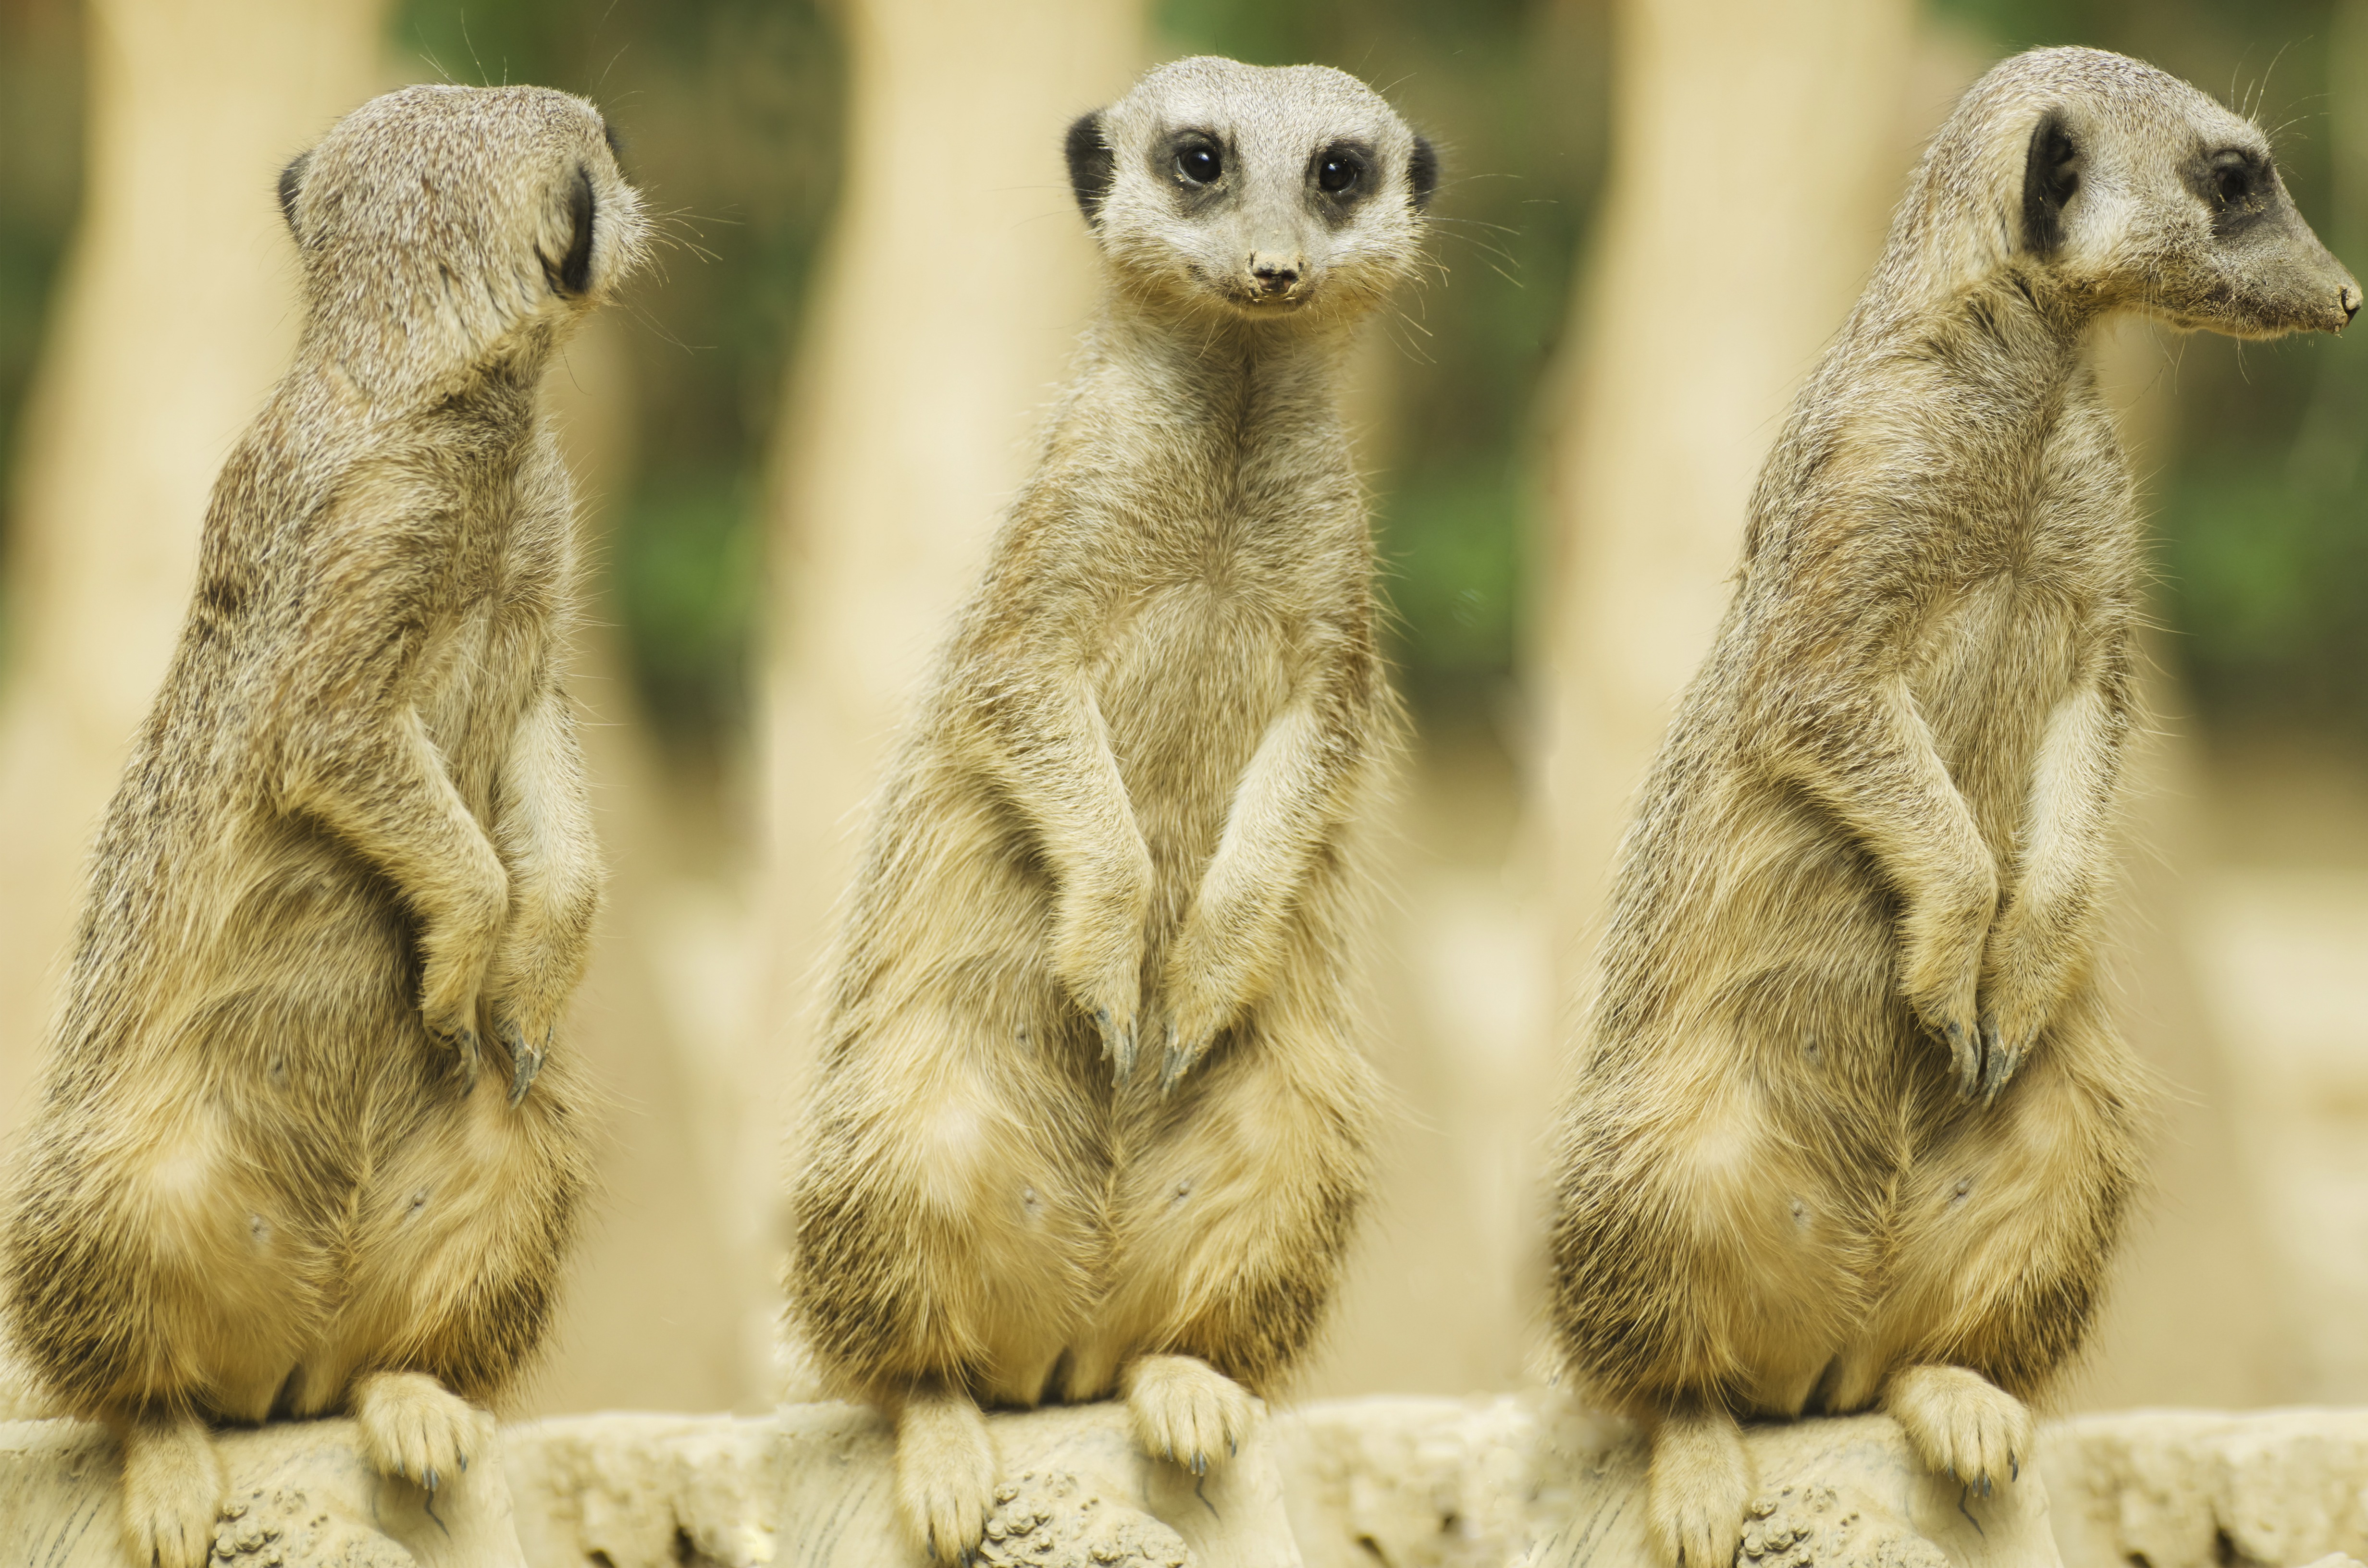
nature, wilderness, hair, desert, cute, wildlife, wild, standing, small, africa, mammal, baby, fauna, ecology, upright, southern, south, face, eyes, whiskers, mother, snout, vertebrate, creature, guard, african, meerkat, suricatta, suricata, mongoose, alert, watchful, suricate, kalahari, adapted